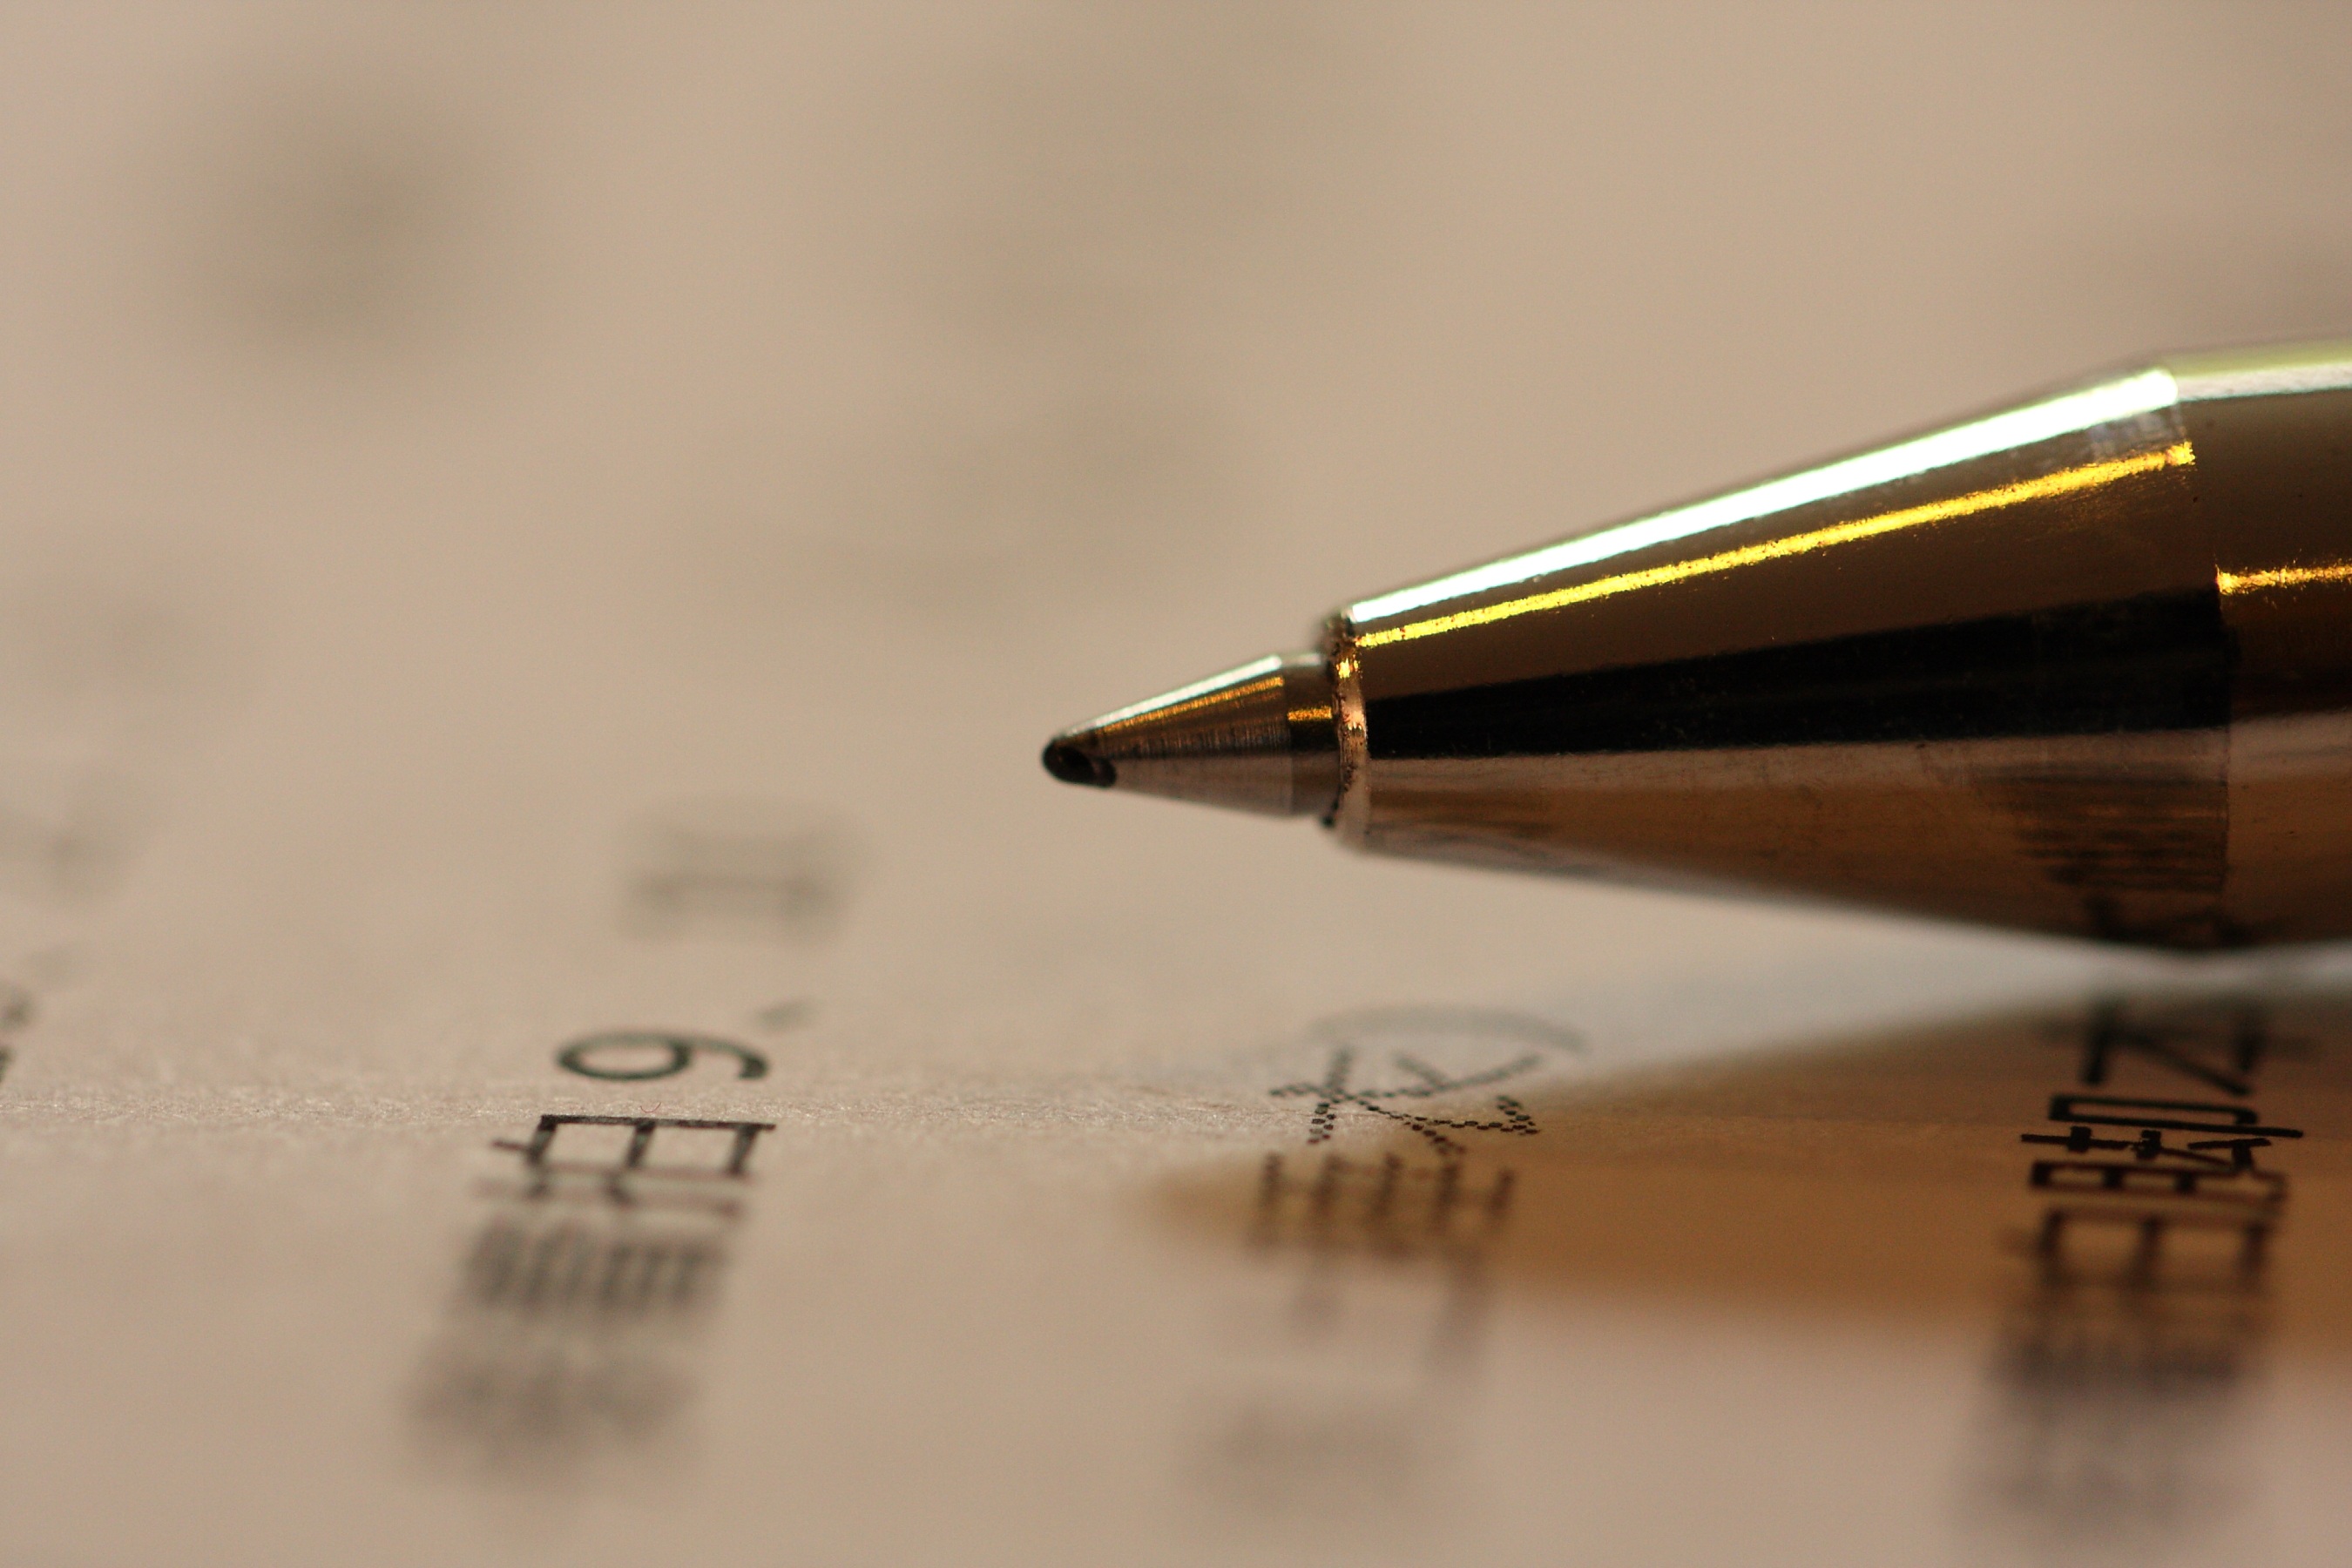
writing, pen, paper, file, nib, close up, text, macro photography